Network SouthEast

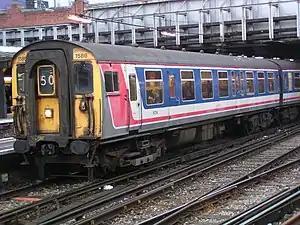
Class 411 (4CEP) in modified NSE livery with rounded corners

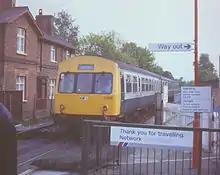
Transitional scene from BR Blue (the train) to NSE (the signage, train label) at Farnborough North station

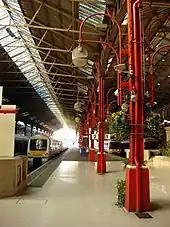
Marylebone still with the red NSE livery for stations, around 30 years later in 2015. Marylebone was one of the stations given a facelift in the late 1980s.

Before the of British Rail (BR) in 1982 the system was split into largely autonomous regional operations: those operating around London were the London Midland Region, Southern Region, Western Region, and Eastern Region. Sectorisation of BR changed this setup by organising by the traffic type: commuter services in the south-east of England, long-distance intercity services, local services in the UK regions, parcels and freight. The aim was to introduce greater budgetary efficiency and managerial accountability by building a more market-focused and responsive business, rather than privatising BR completely. It was expected that the London and South East sector would cover most of its operating costs from revenues, in contrast to heavily subsidised rural services.